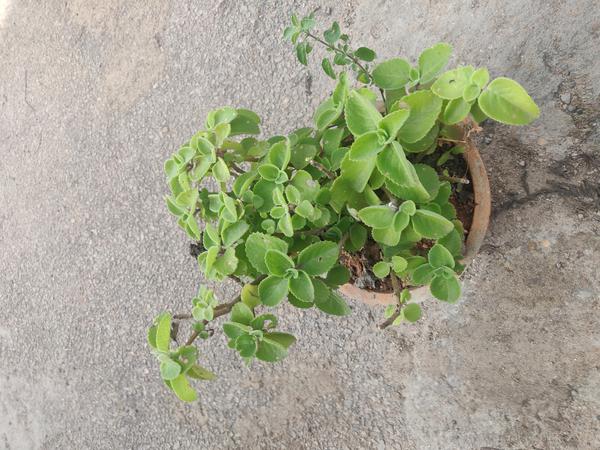
Plant: Doddapatre